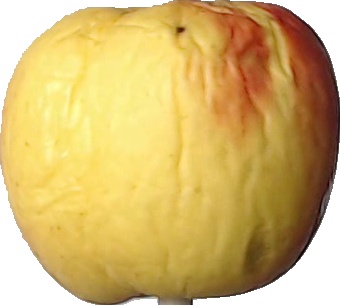
Label: apple_red_yellow_1